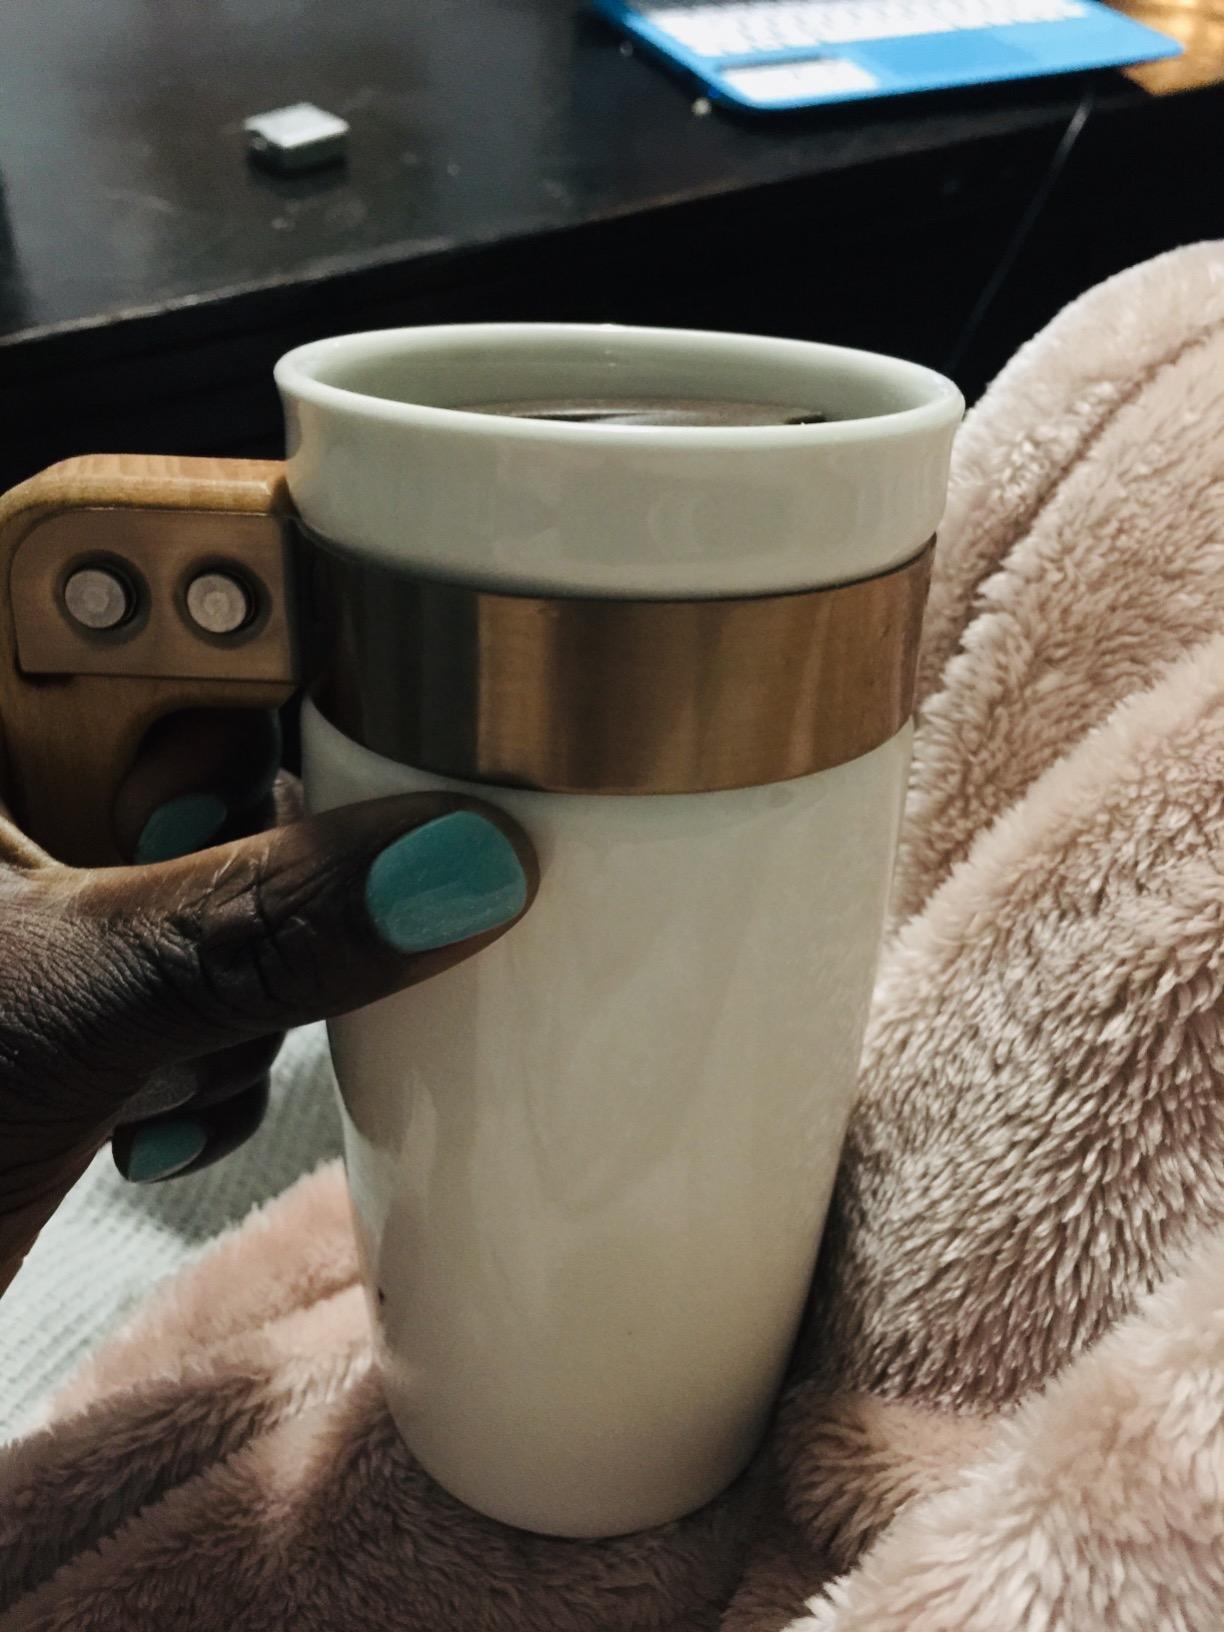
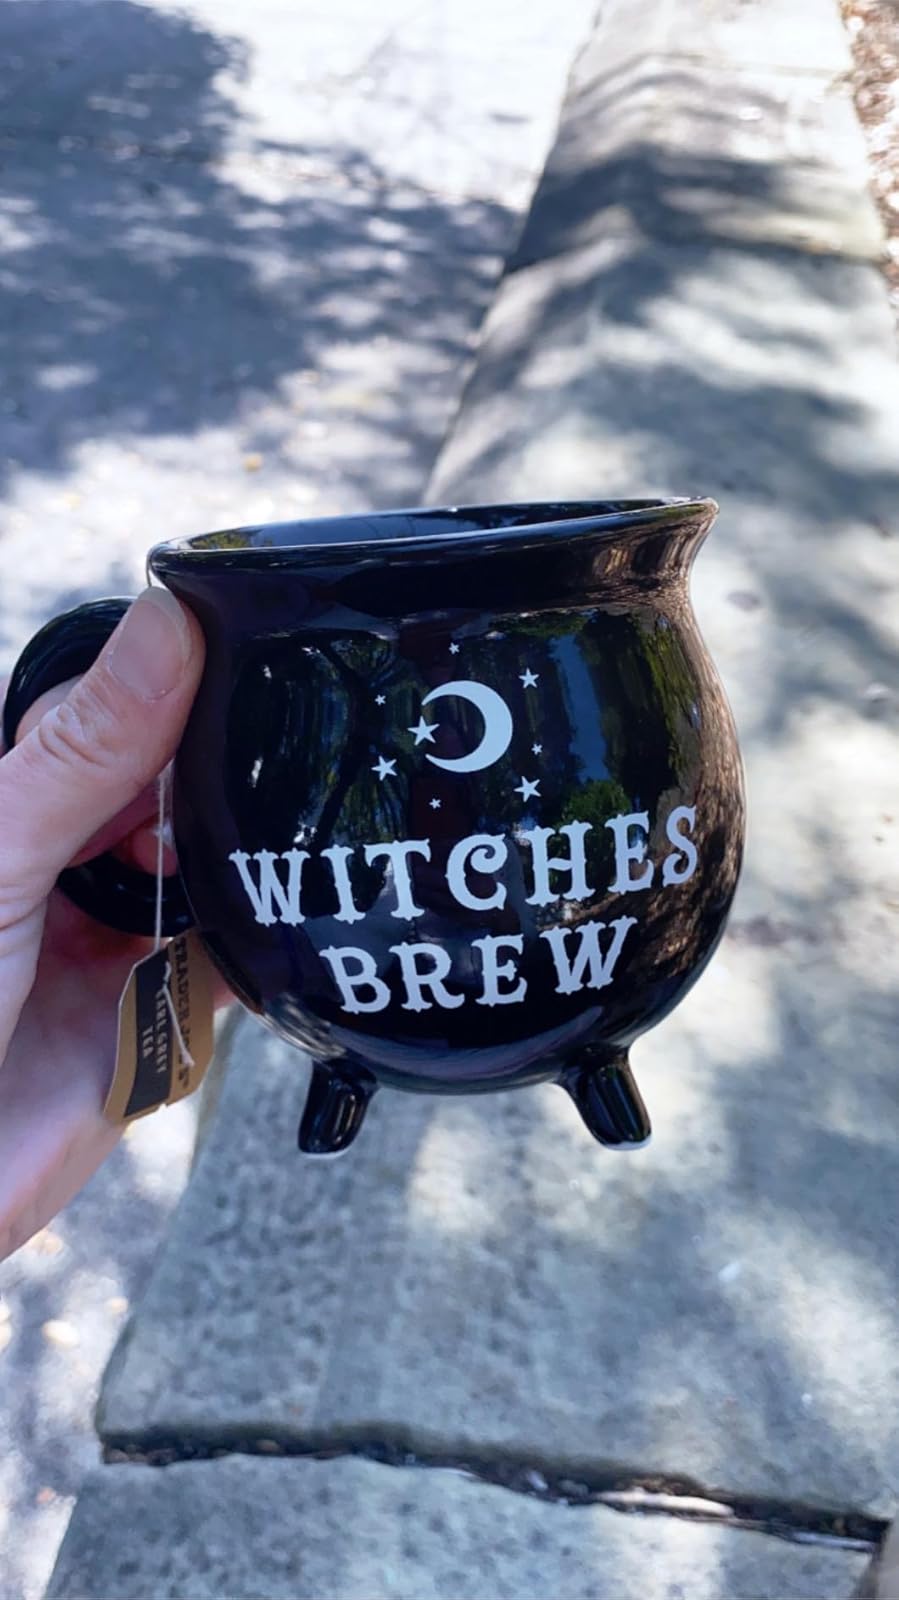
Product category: items_mug
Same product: no